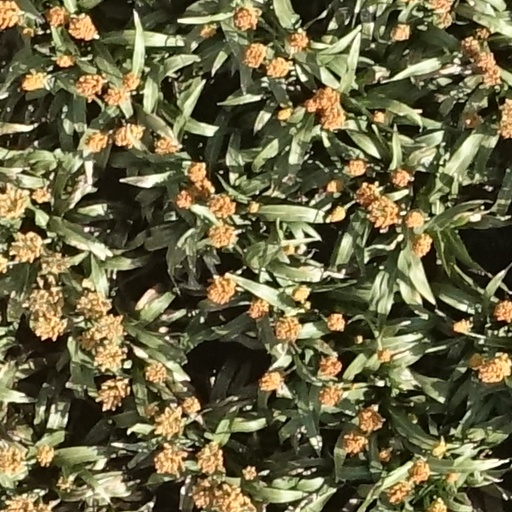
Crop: sorghum